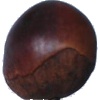
Label: Chestnut 1